Ariadne J. and Mary A. Borden House

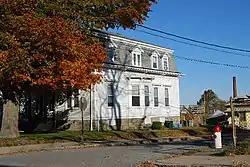

The Ariadne J. and Mary A. Borden House is a historic house located at 92 Globe Street in Fall River, Massachusetts.